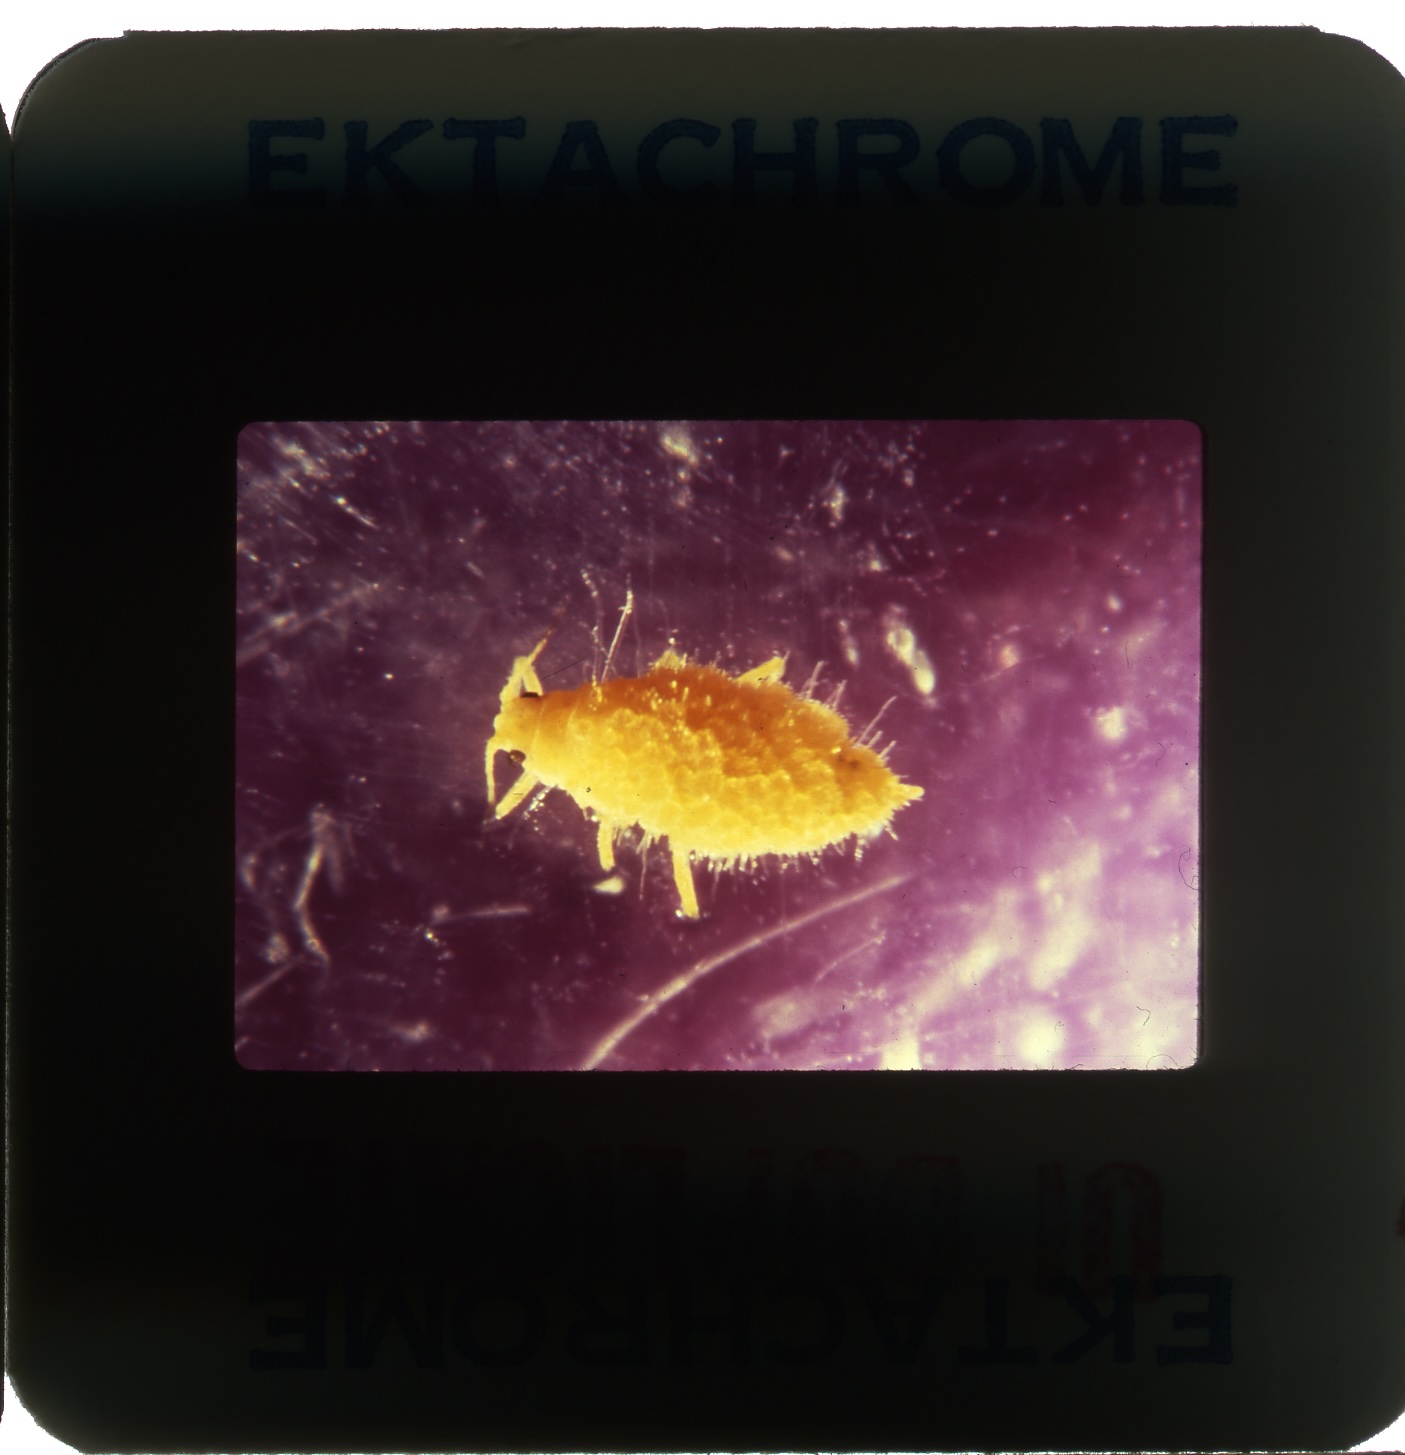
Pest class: russian_wheat_aphid